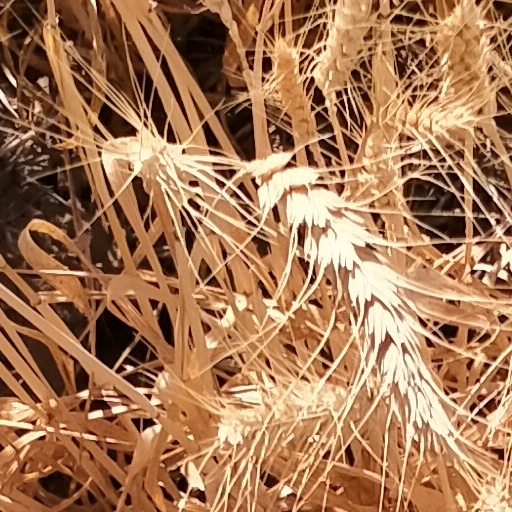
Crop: wheat